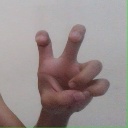
अक्षर: छ